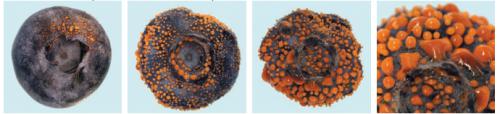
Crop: blueberry
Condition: anthracnose